Kora kora

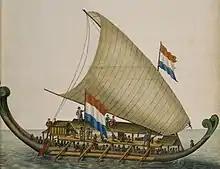
A Dutch kora-kora with mainsail.

It is approximately ten metres long and very narrow, quite open, very low, and weighs about four tons. It had outriggers of bamboo about five feet off each side, which supported a bamboo platform extending the whole length of the vessel. On the extreme outside of this sit the twenty rowers (overall it needs 40 paddlers), while within was a convenient passage fore and aft. The middle portion of the boat is covered with a thatch-house, in which baggage and passengers are stowed. The gunwale is not more than a foot above water, and suffer the great top and side weight.